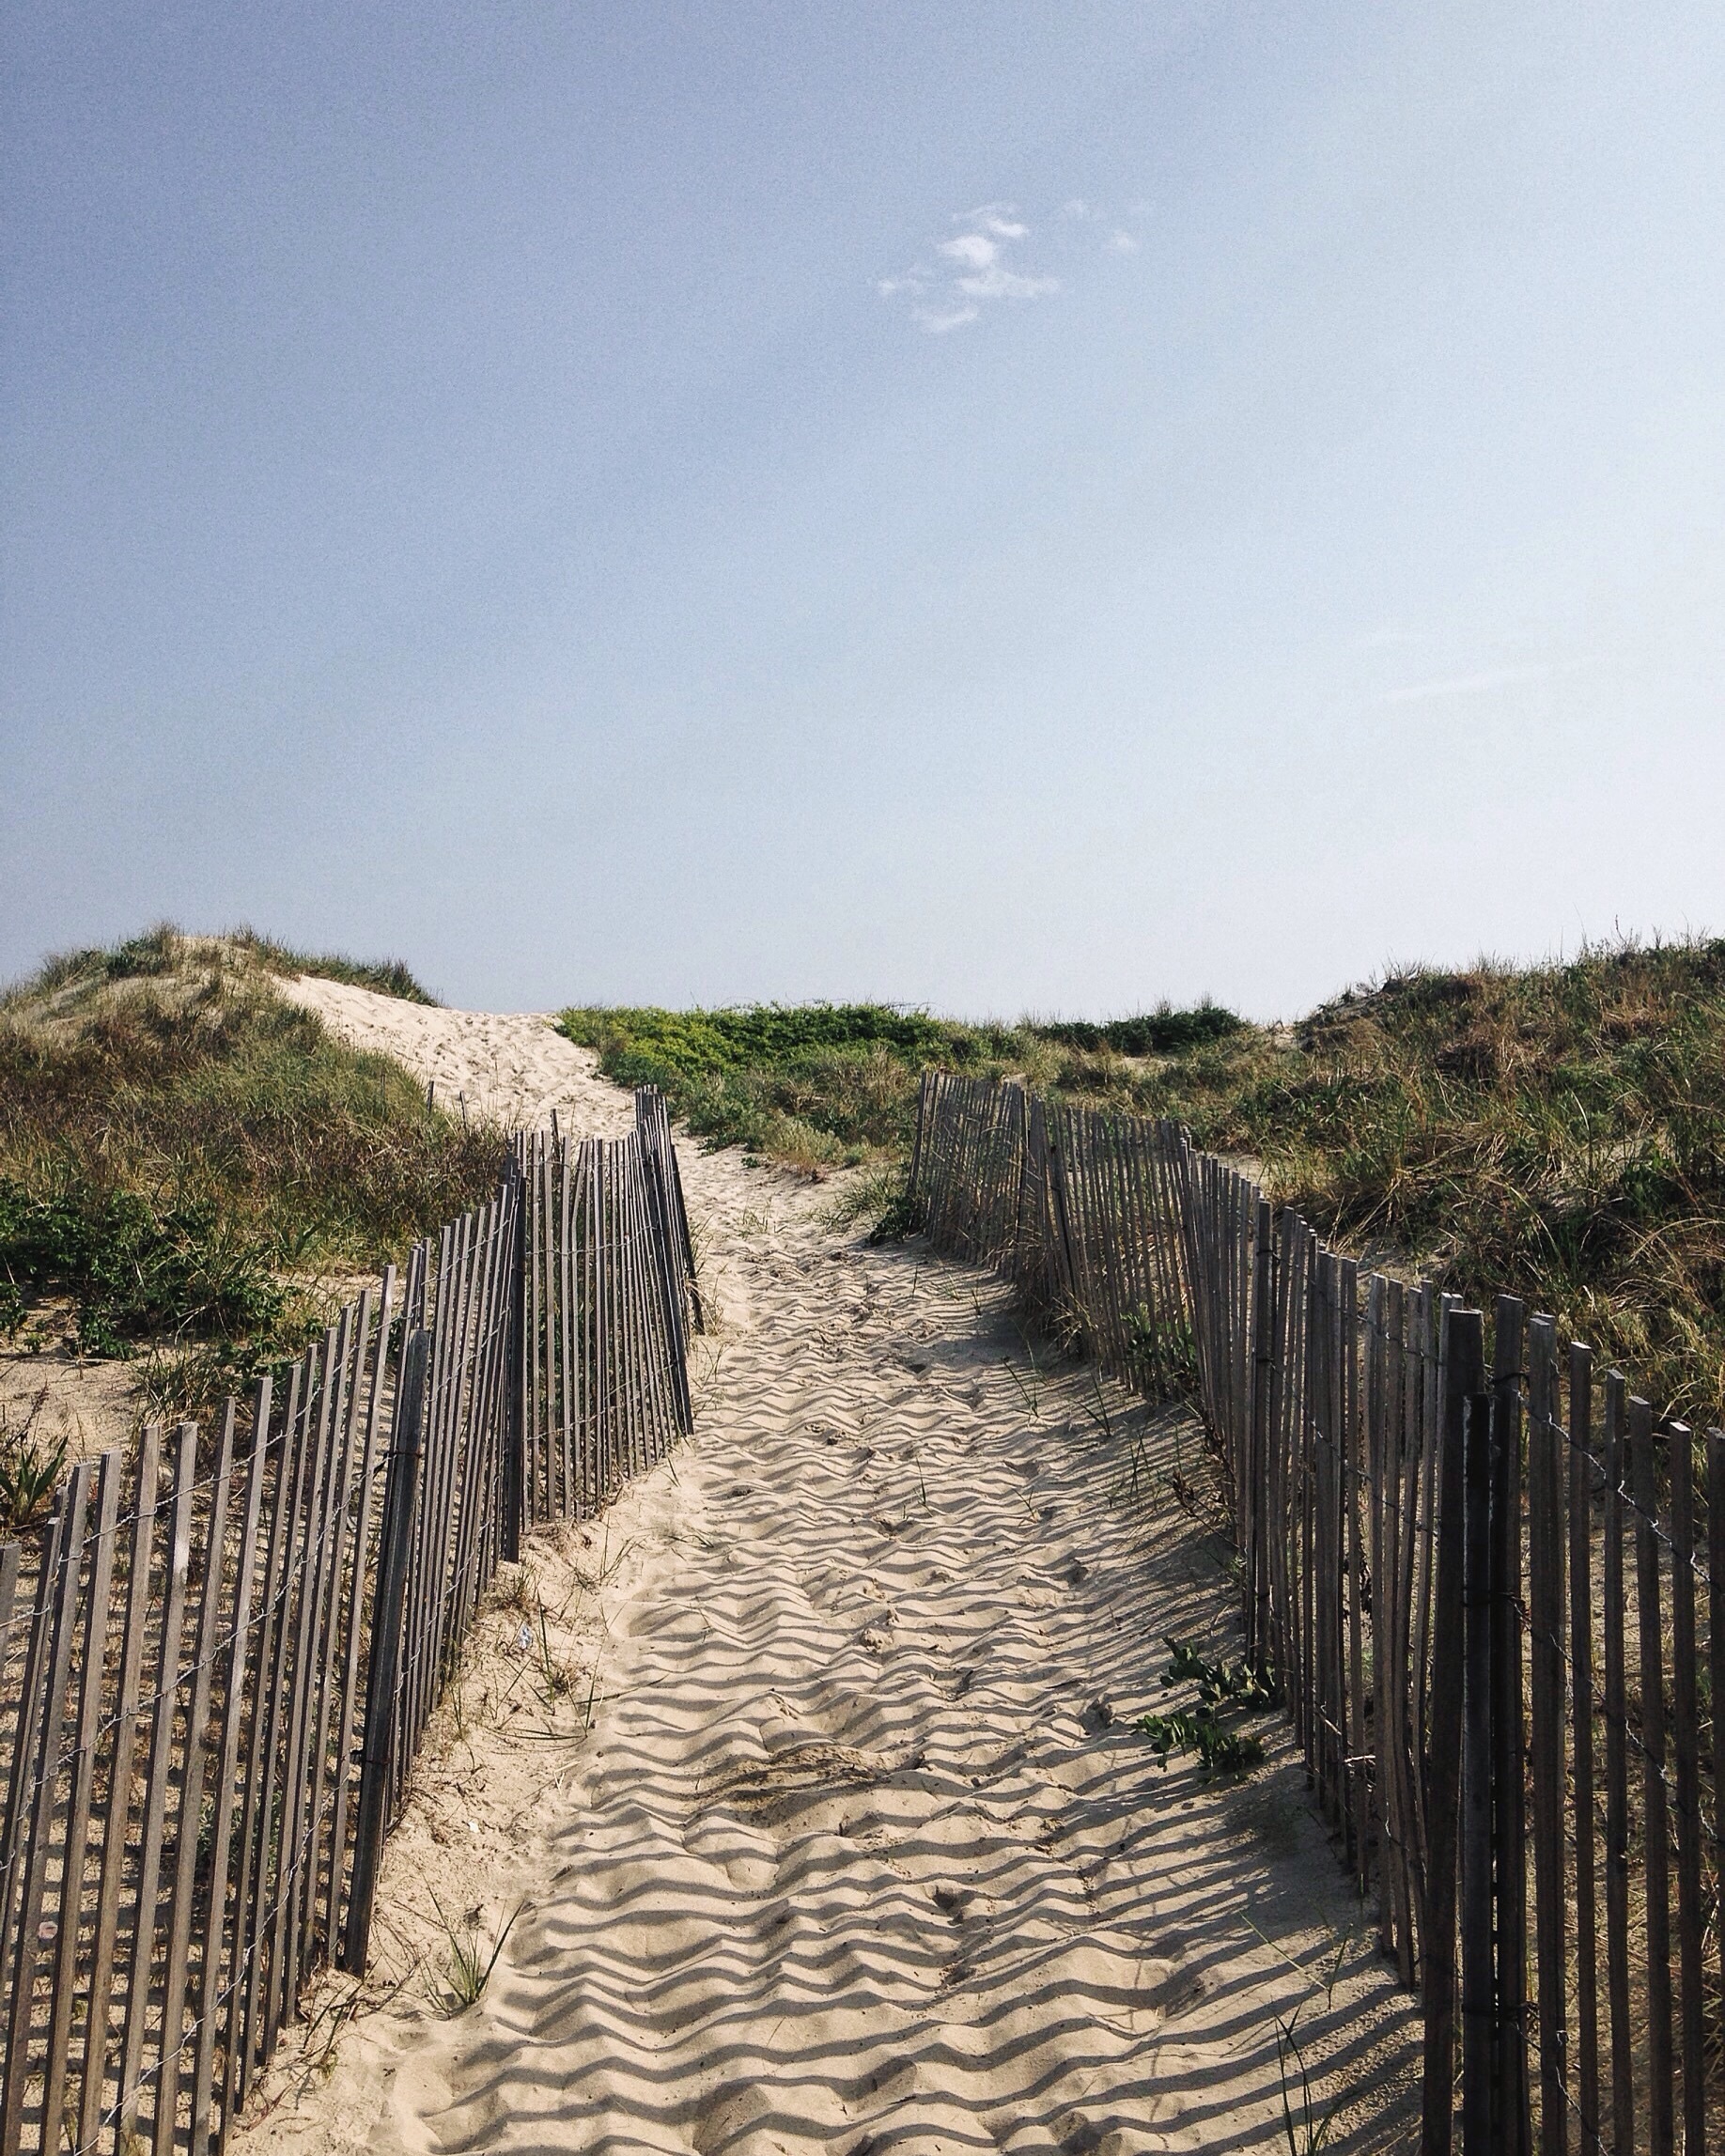
beach, sea, coast, boardwalk, wood, shore, wall, walkway, cliff, reservoir, agriculture, terrain, waterway